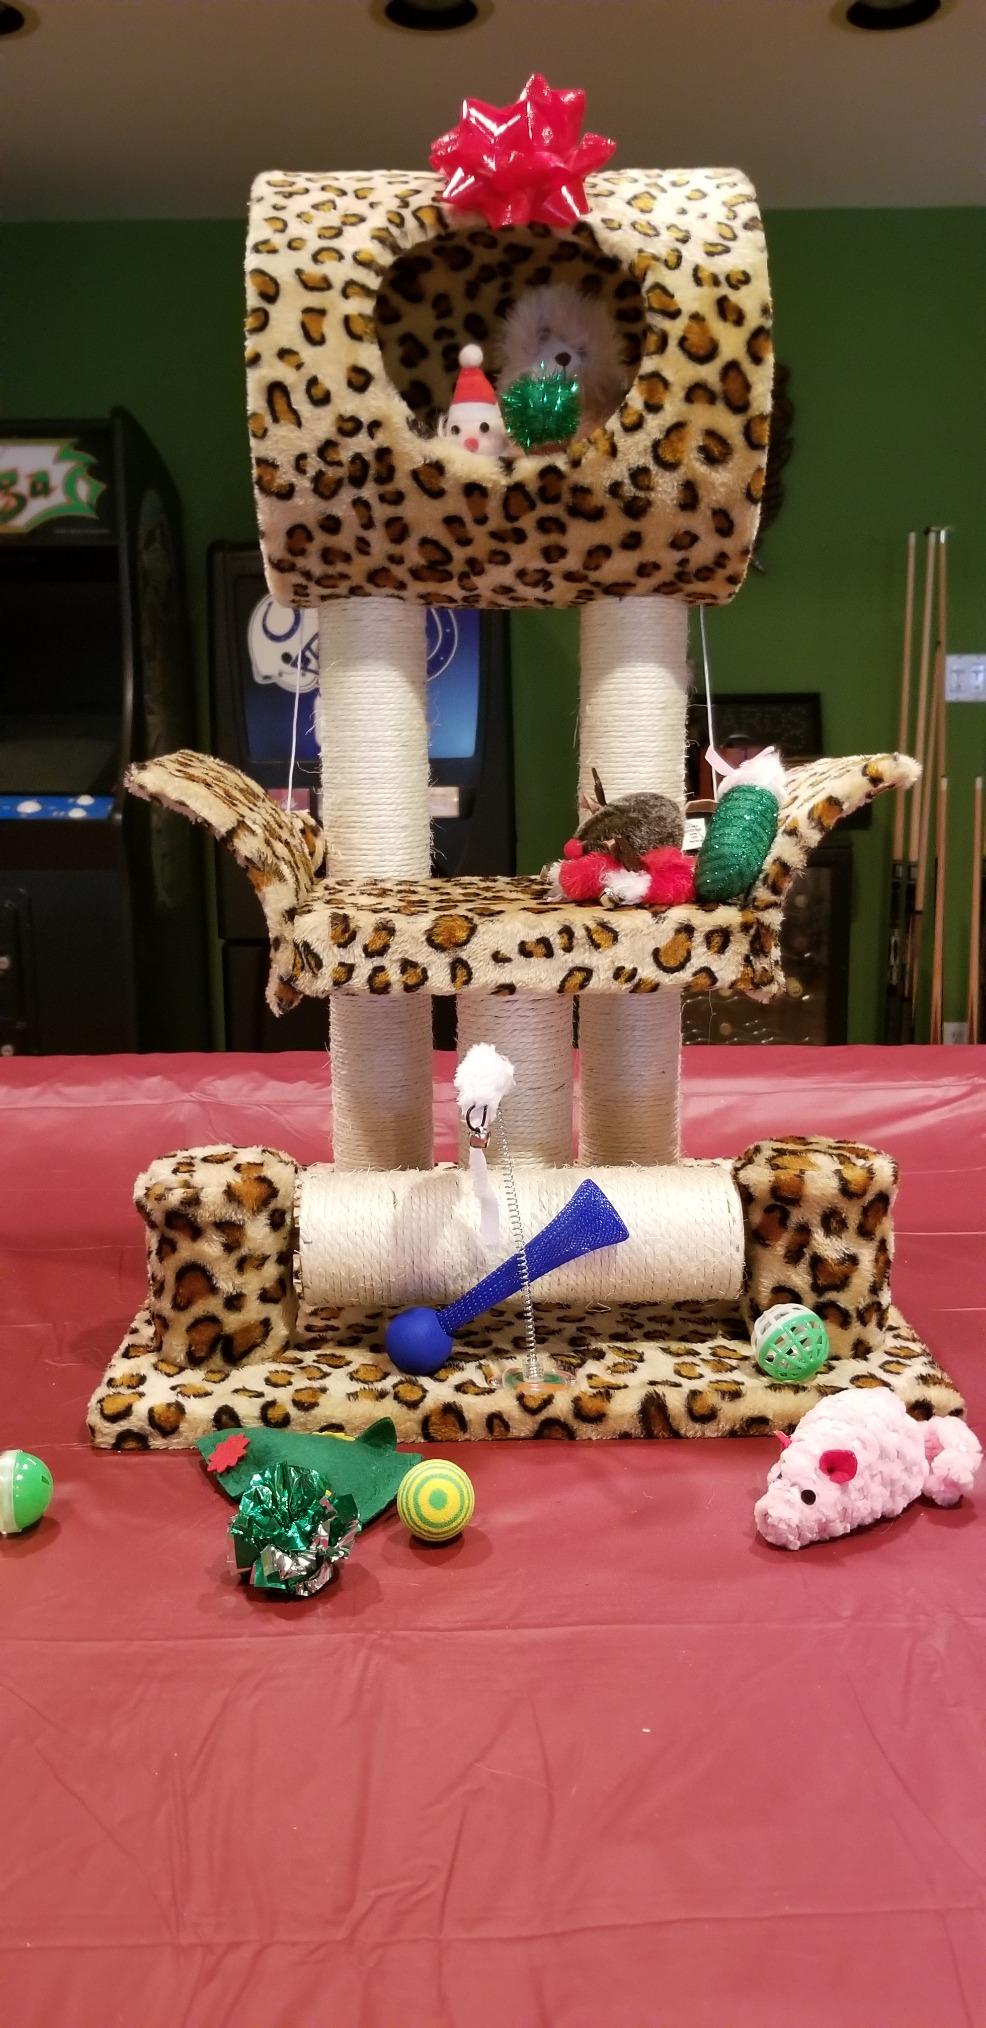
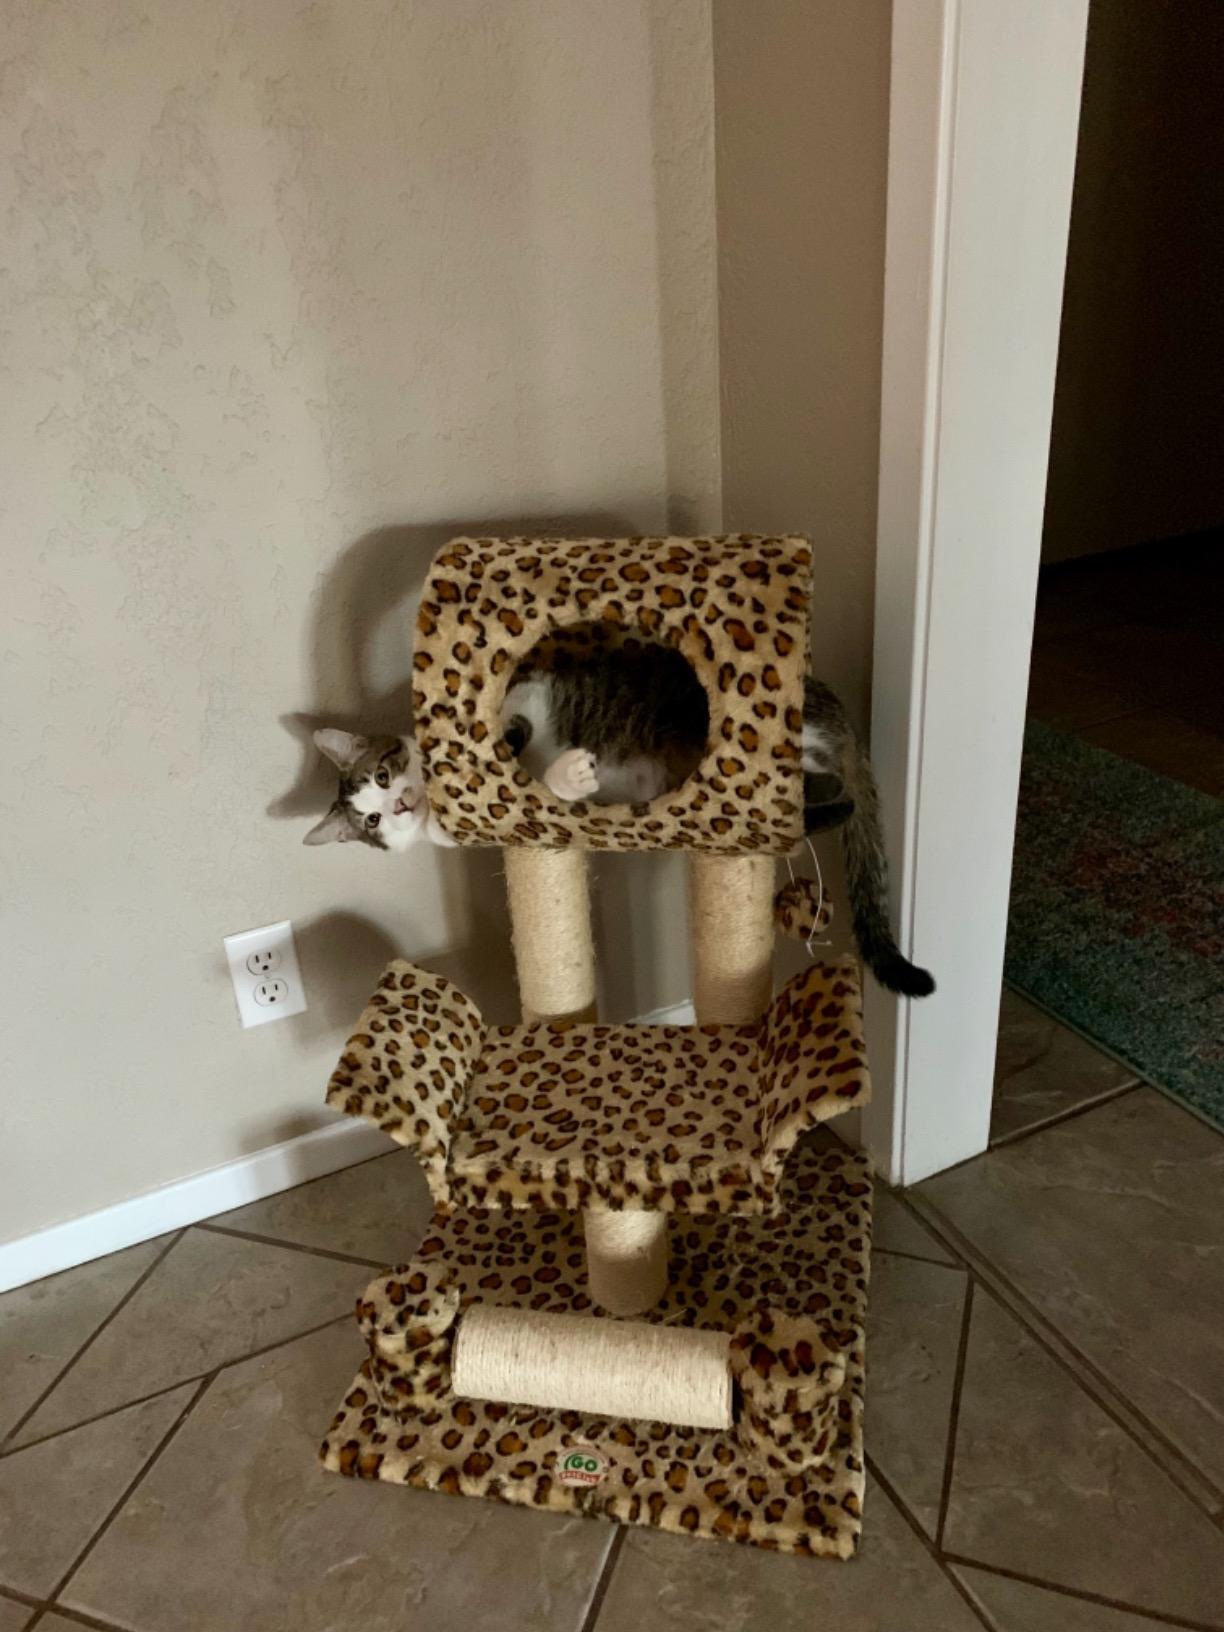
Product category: items_cat tree
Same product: yes